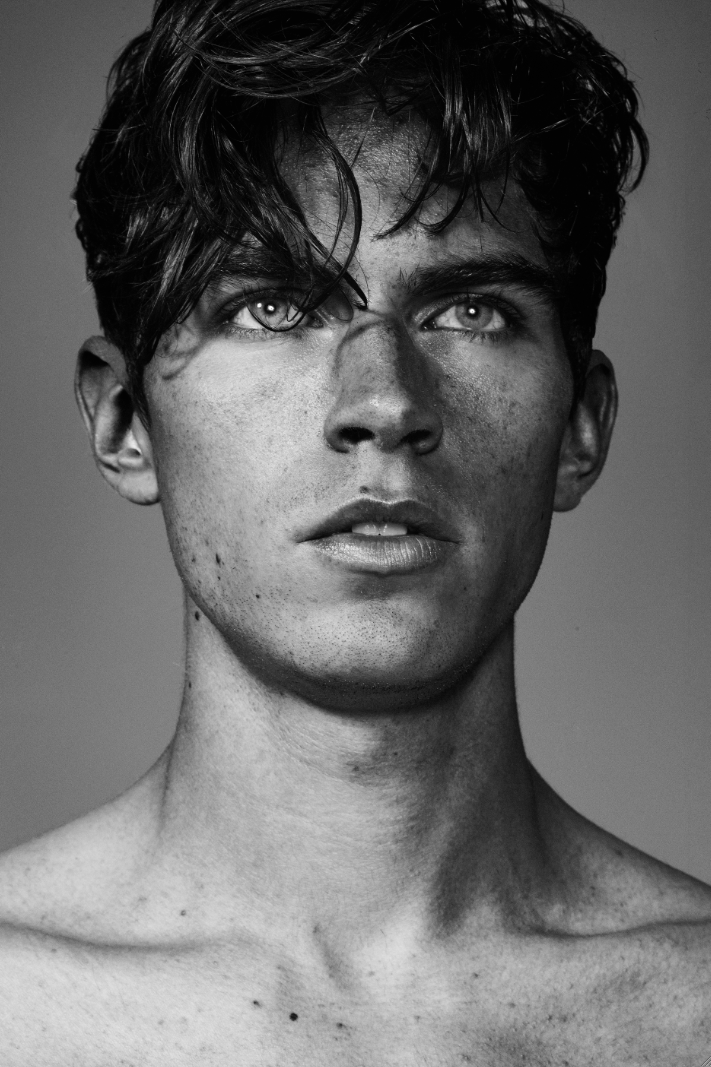
Gender: men